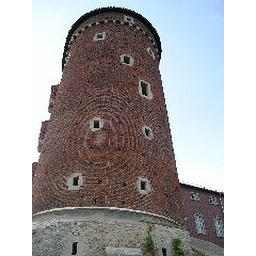
One of the towers to the castle in Krakow.